Cognitive dissonance

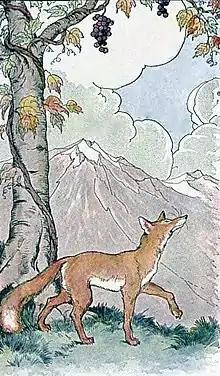
In the fable of "The Fox and the Grapes", by Aesop, on failing to reach the desired bunch of grapes, the fox then decides he does not truly want the fruit because it is sour. The fox's act of rationalization (justification) reduced his anxiety over the cognitive dissonance from the desire he cannot realise.

Meat-eating can involve discrepancies between the behavior of eating meat and various ideals that the person holds. Some researchers call this form of moral conflict the "meat paradox". Hank Rothgerber posited that meat eaters may encounter a conflict between their eating behavior and their affections toward animals. This occurs when the dissonant state involves recognition of one's behavior as a meat eater and a belief, attitude, or value that this behavior contradicts. The person with this state may attempt to employ various methods, including avoidance, willful ignorance, dissociation, perceived behavioral change, and do-gooder derogation to prevent this form of dissonance from occurring. Once occurred, they may reduce it in the form of motivated cognitions, such as denigrating animals, offering pro-meat justifications, or denying responsibility for eating meat.